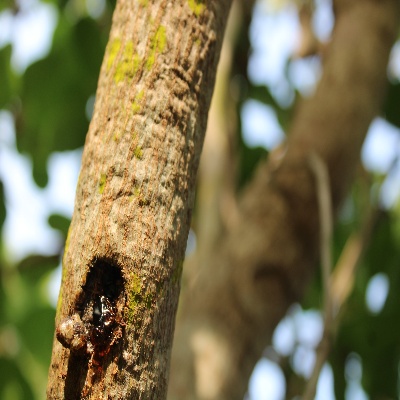
Crop: Cashew
Condition: gumosis